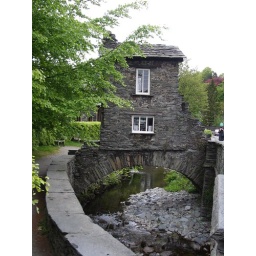
This tiny house was built on a bridge to avoid land tax. It's in Ambleside, Lakes District.